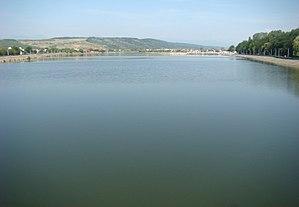
Le Jiu est une rivière du sud de la Roumanie, qui naît de la confluence de deux courants : le Jiu oriental et le Jiu occidental qui proviennent respectivement des monts Vâlcan et Parâng.